What the Tudors Did for Us

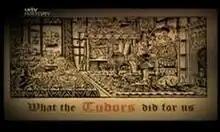

What the Tudors Did for Us is a 2002 BBC documentary series that examines the impact of the Tudor period on modern society.